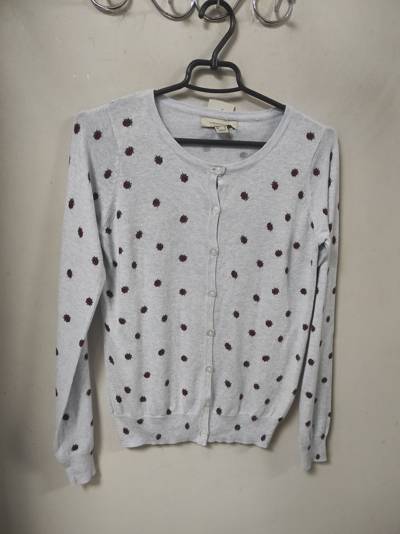
Waste category: clothes